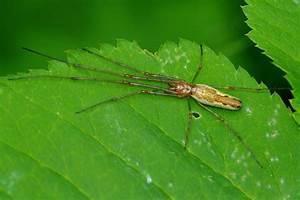
spider